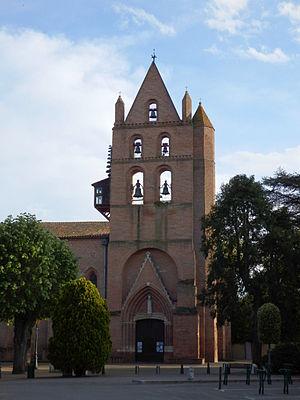
Clocher du XIV de l’église saint-Martin à Portet-sur-Garonne classée aux monuments historiques.
Cet article recense les monuments historiques français classés en 1953.
Portet-sur-Garonne est une commune française, limitrophe de Toulouse, située dans le département de la Haute-Garonne en région Occitanie.
L'église Saint-Martin de Portet-sur-Garonne est une église catholique située à Portet-sur-Garonne, dans le département français de la Haute-Garonne en France.